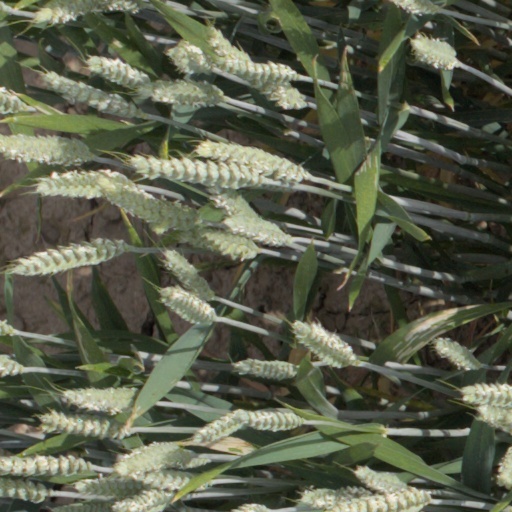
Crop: wheat